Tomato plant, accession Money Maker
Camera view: tilt-top (135 deg); turntable rotation: 0 degrees
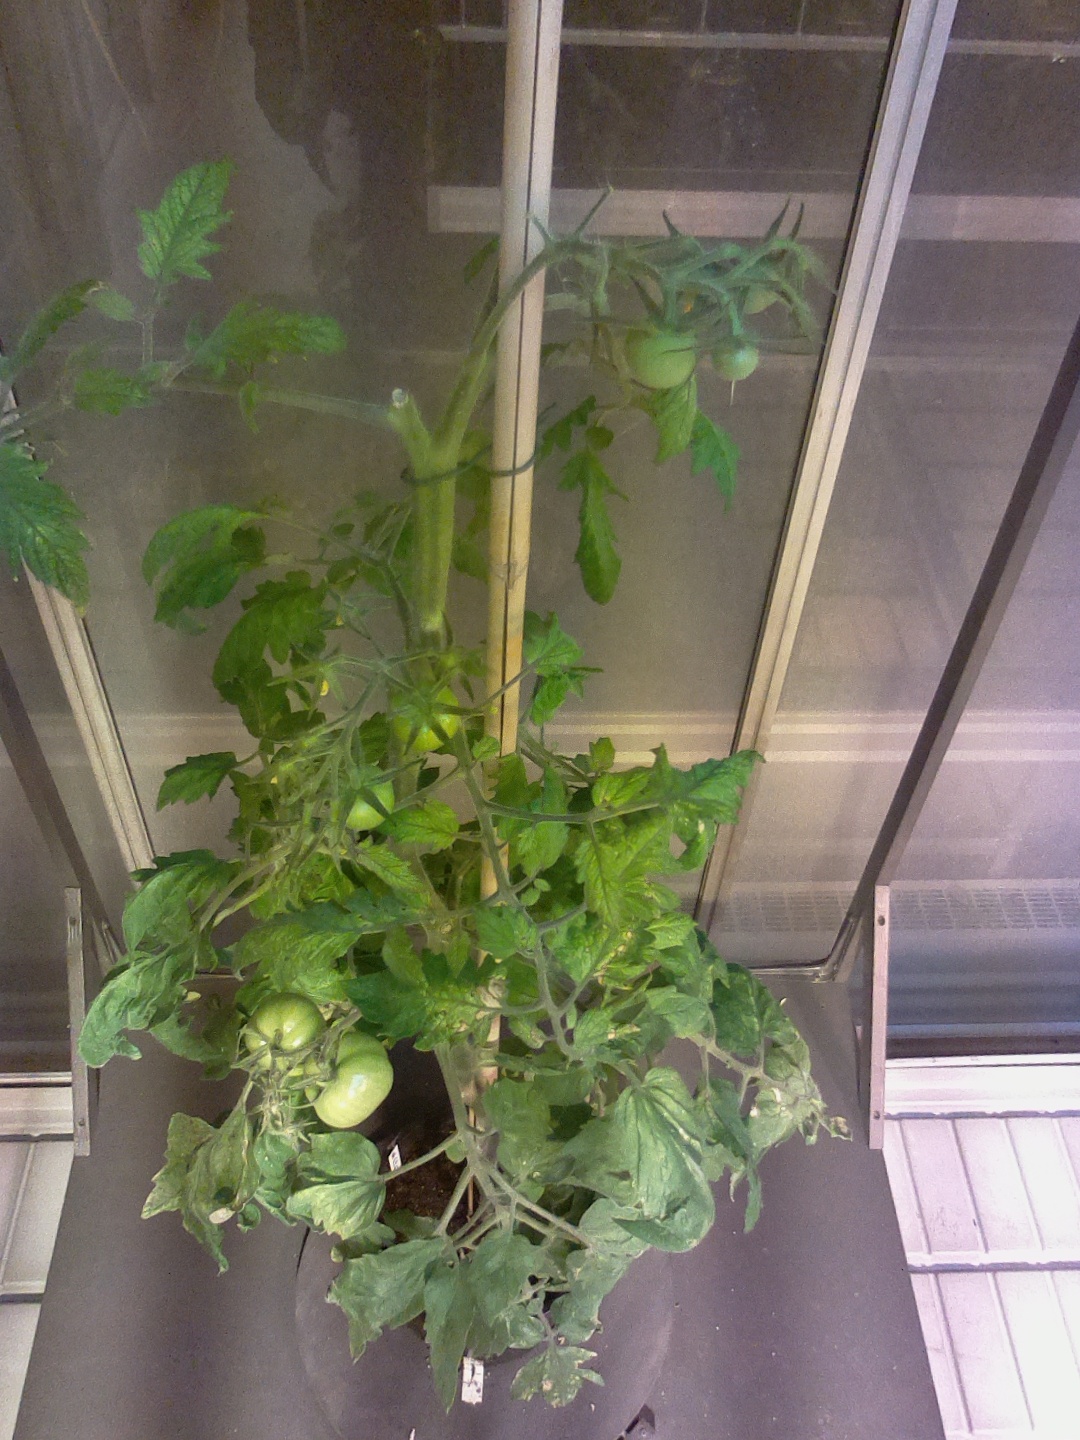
BBCH growth stage 78: 80% -90% of final fruit size